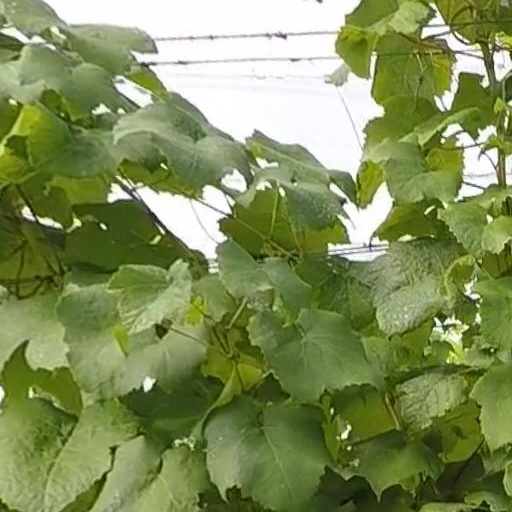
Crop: grape